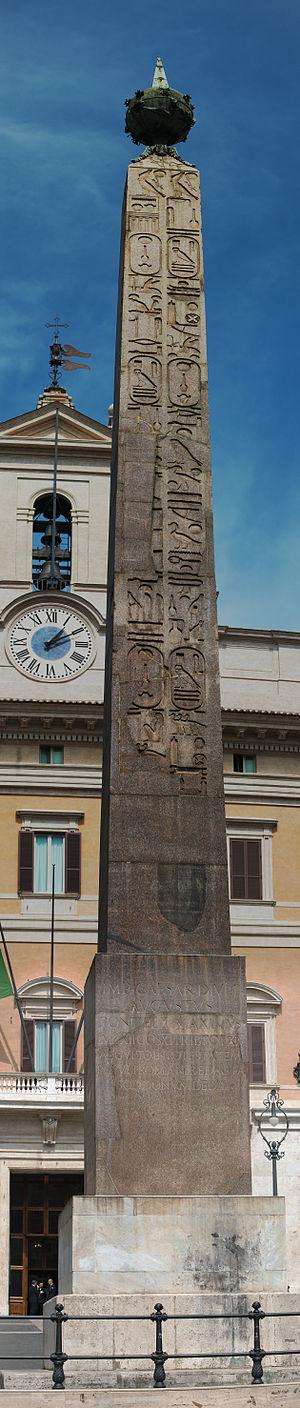
L'obélisque du Montecitorio est un obélisque égyptien de Psammétique II, provenant d'Héliopolis et transporté à Rome sous Auguste. Il se trouve réérigé sur la piazza di Montecitorio, devant le palais du parlement italien.
Cette page concerne l'année -10 du calendrier julien.